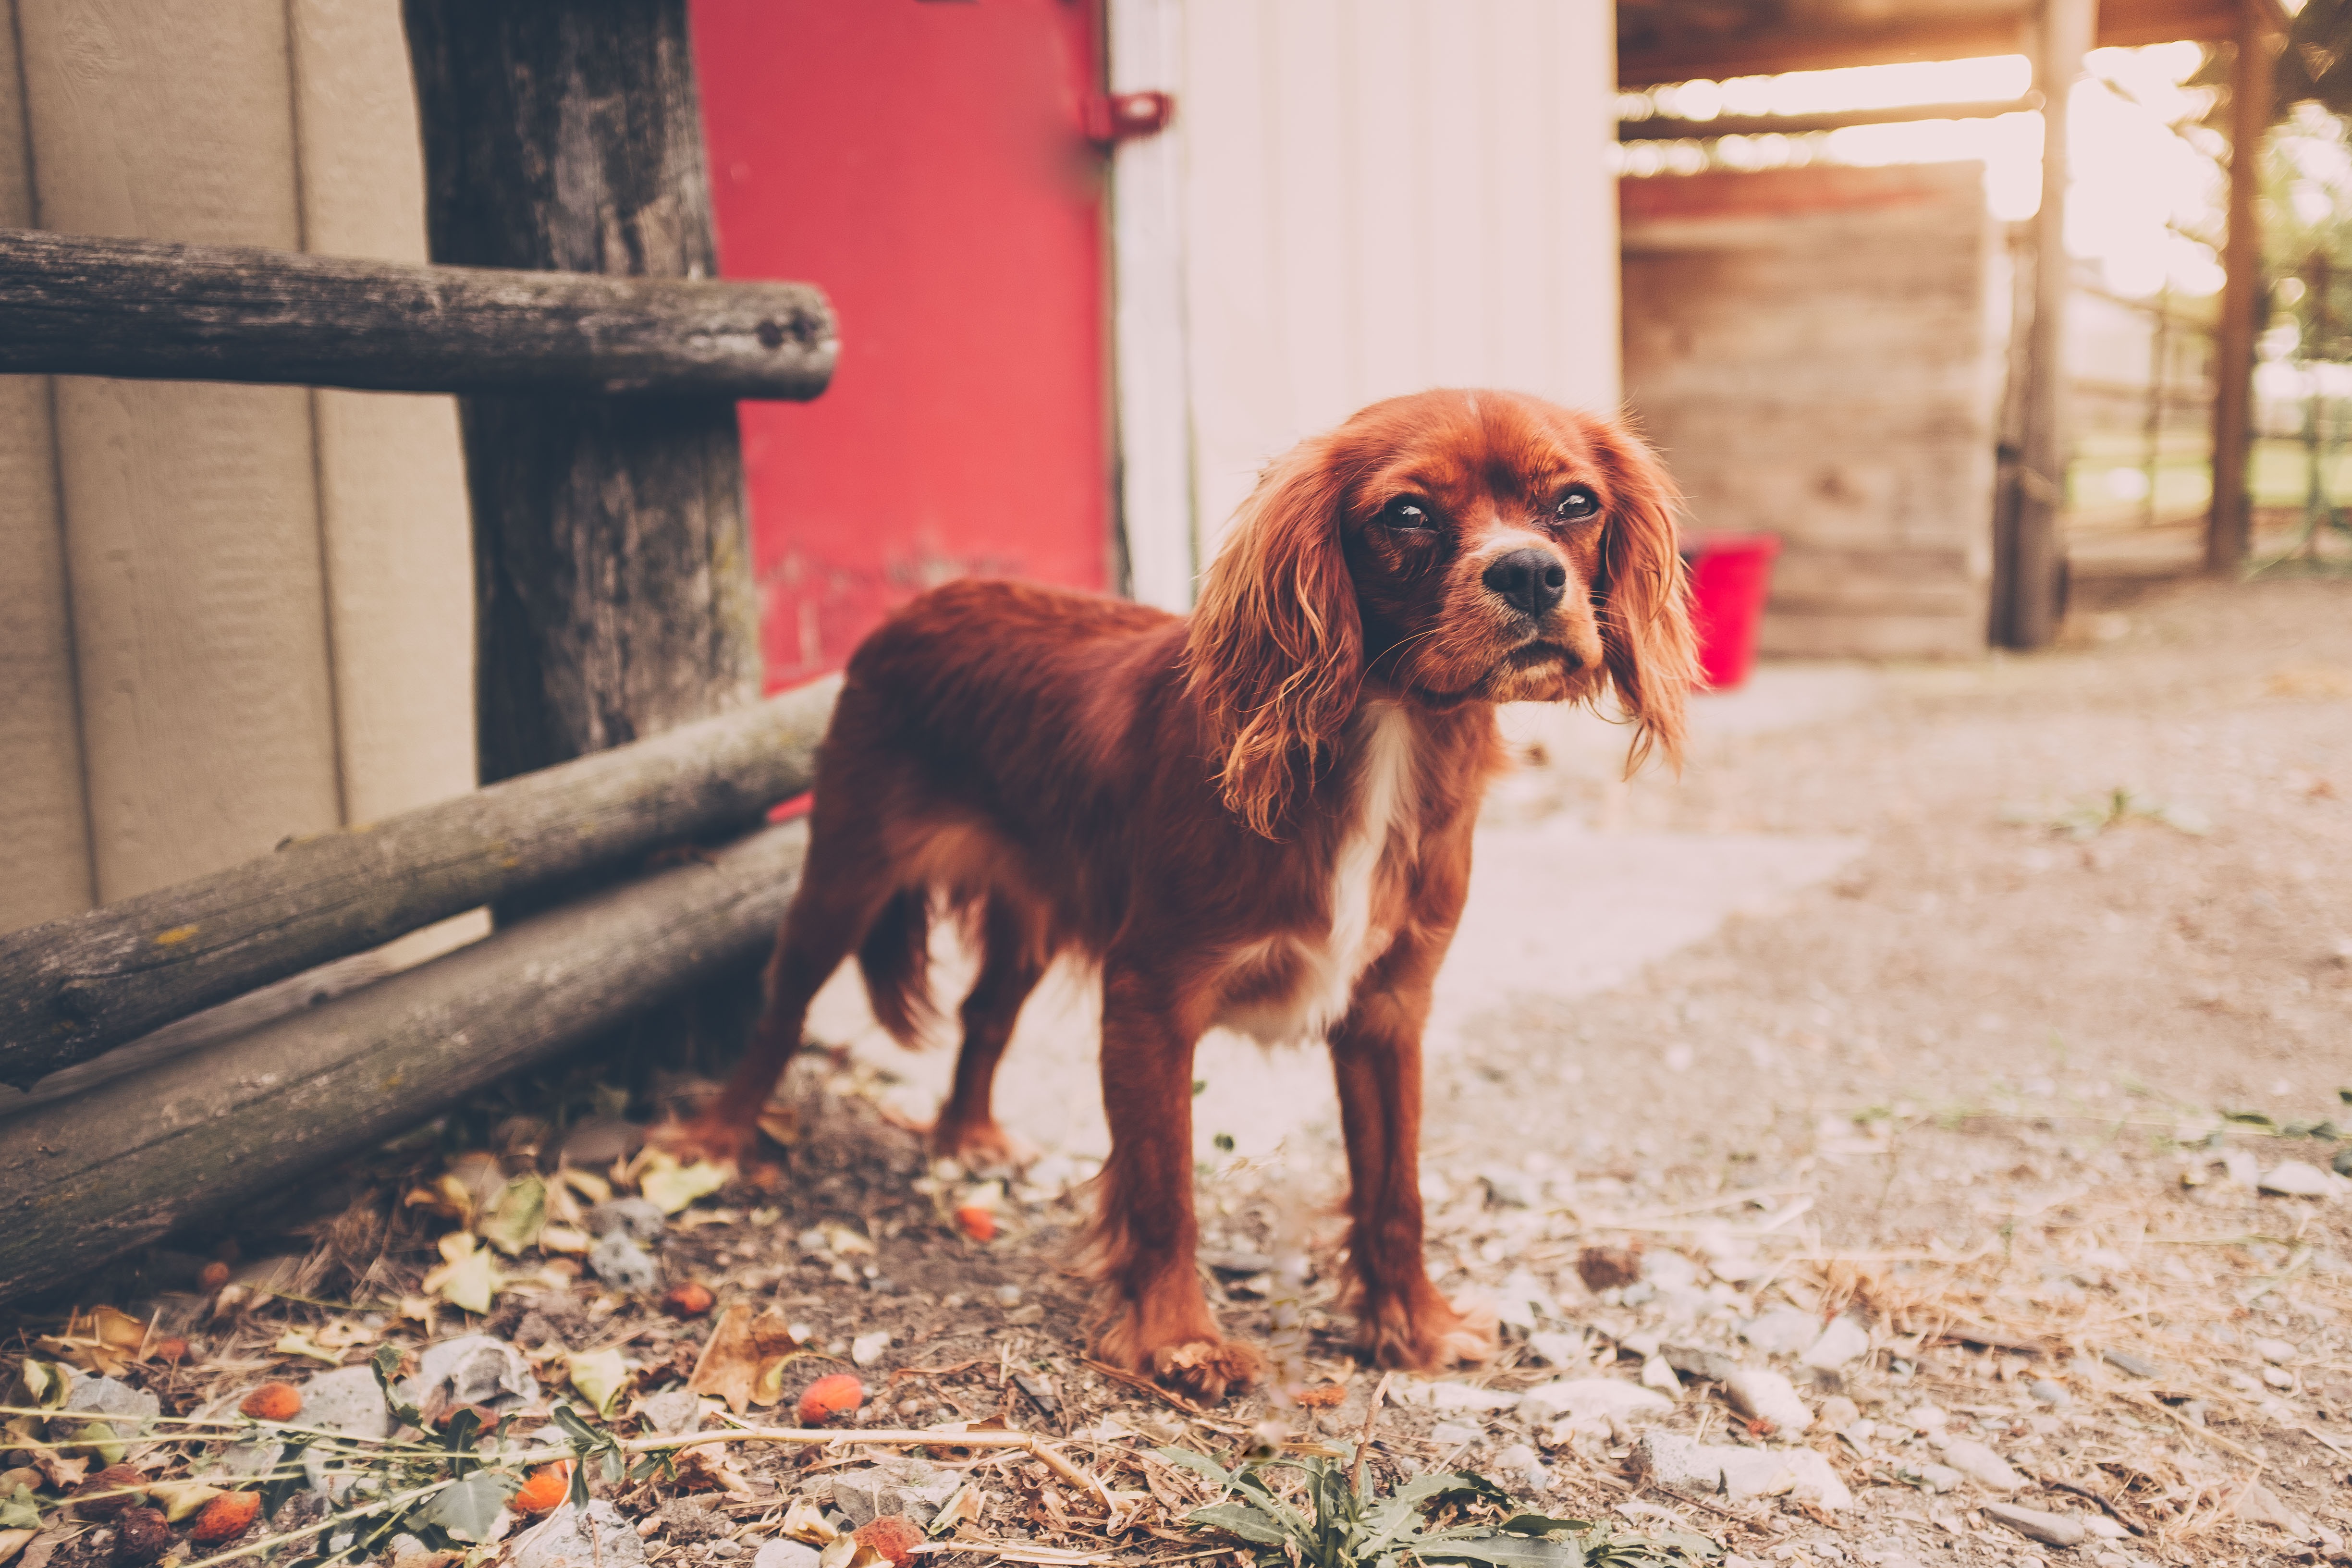
puppy, dog, animal, cute, canine, pet, mammal, domestic animal, vertebrate, cavalier king charles spaniel, setter, street dog, dog like mammal